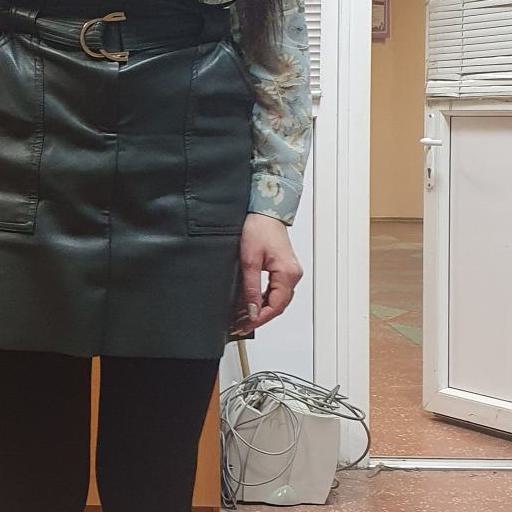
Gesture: no_gesture